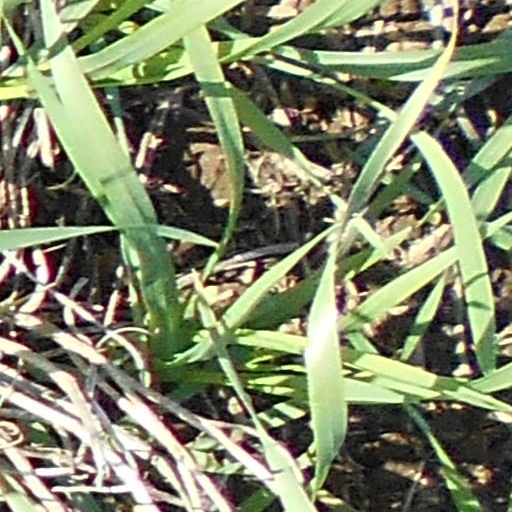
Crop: wheat